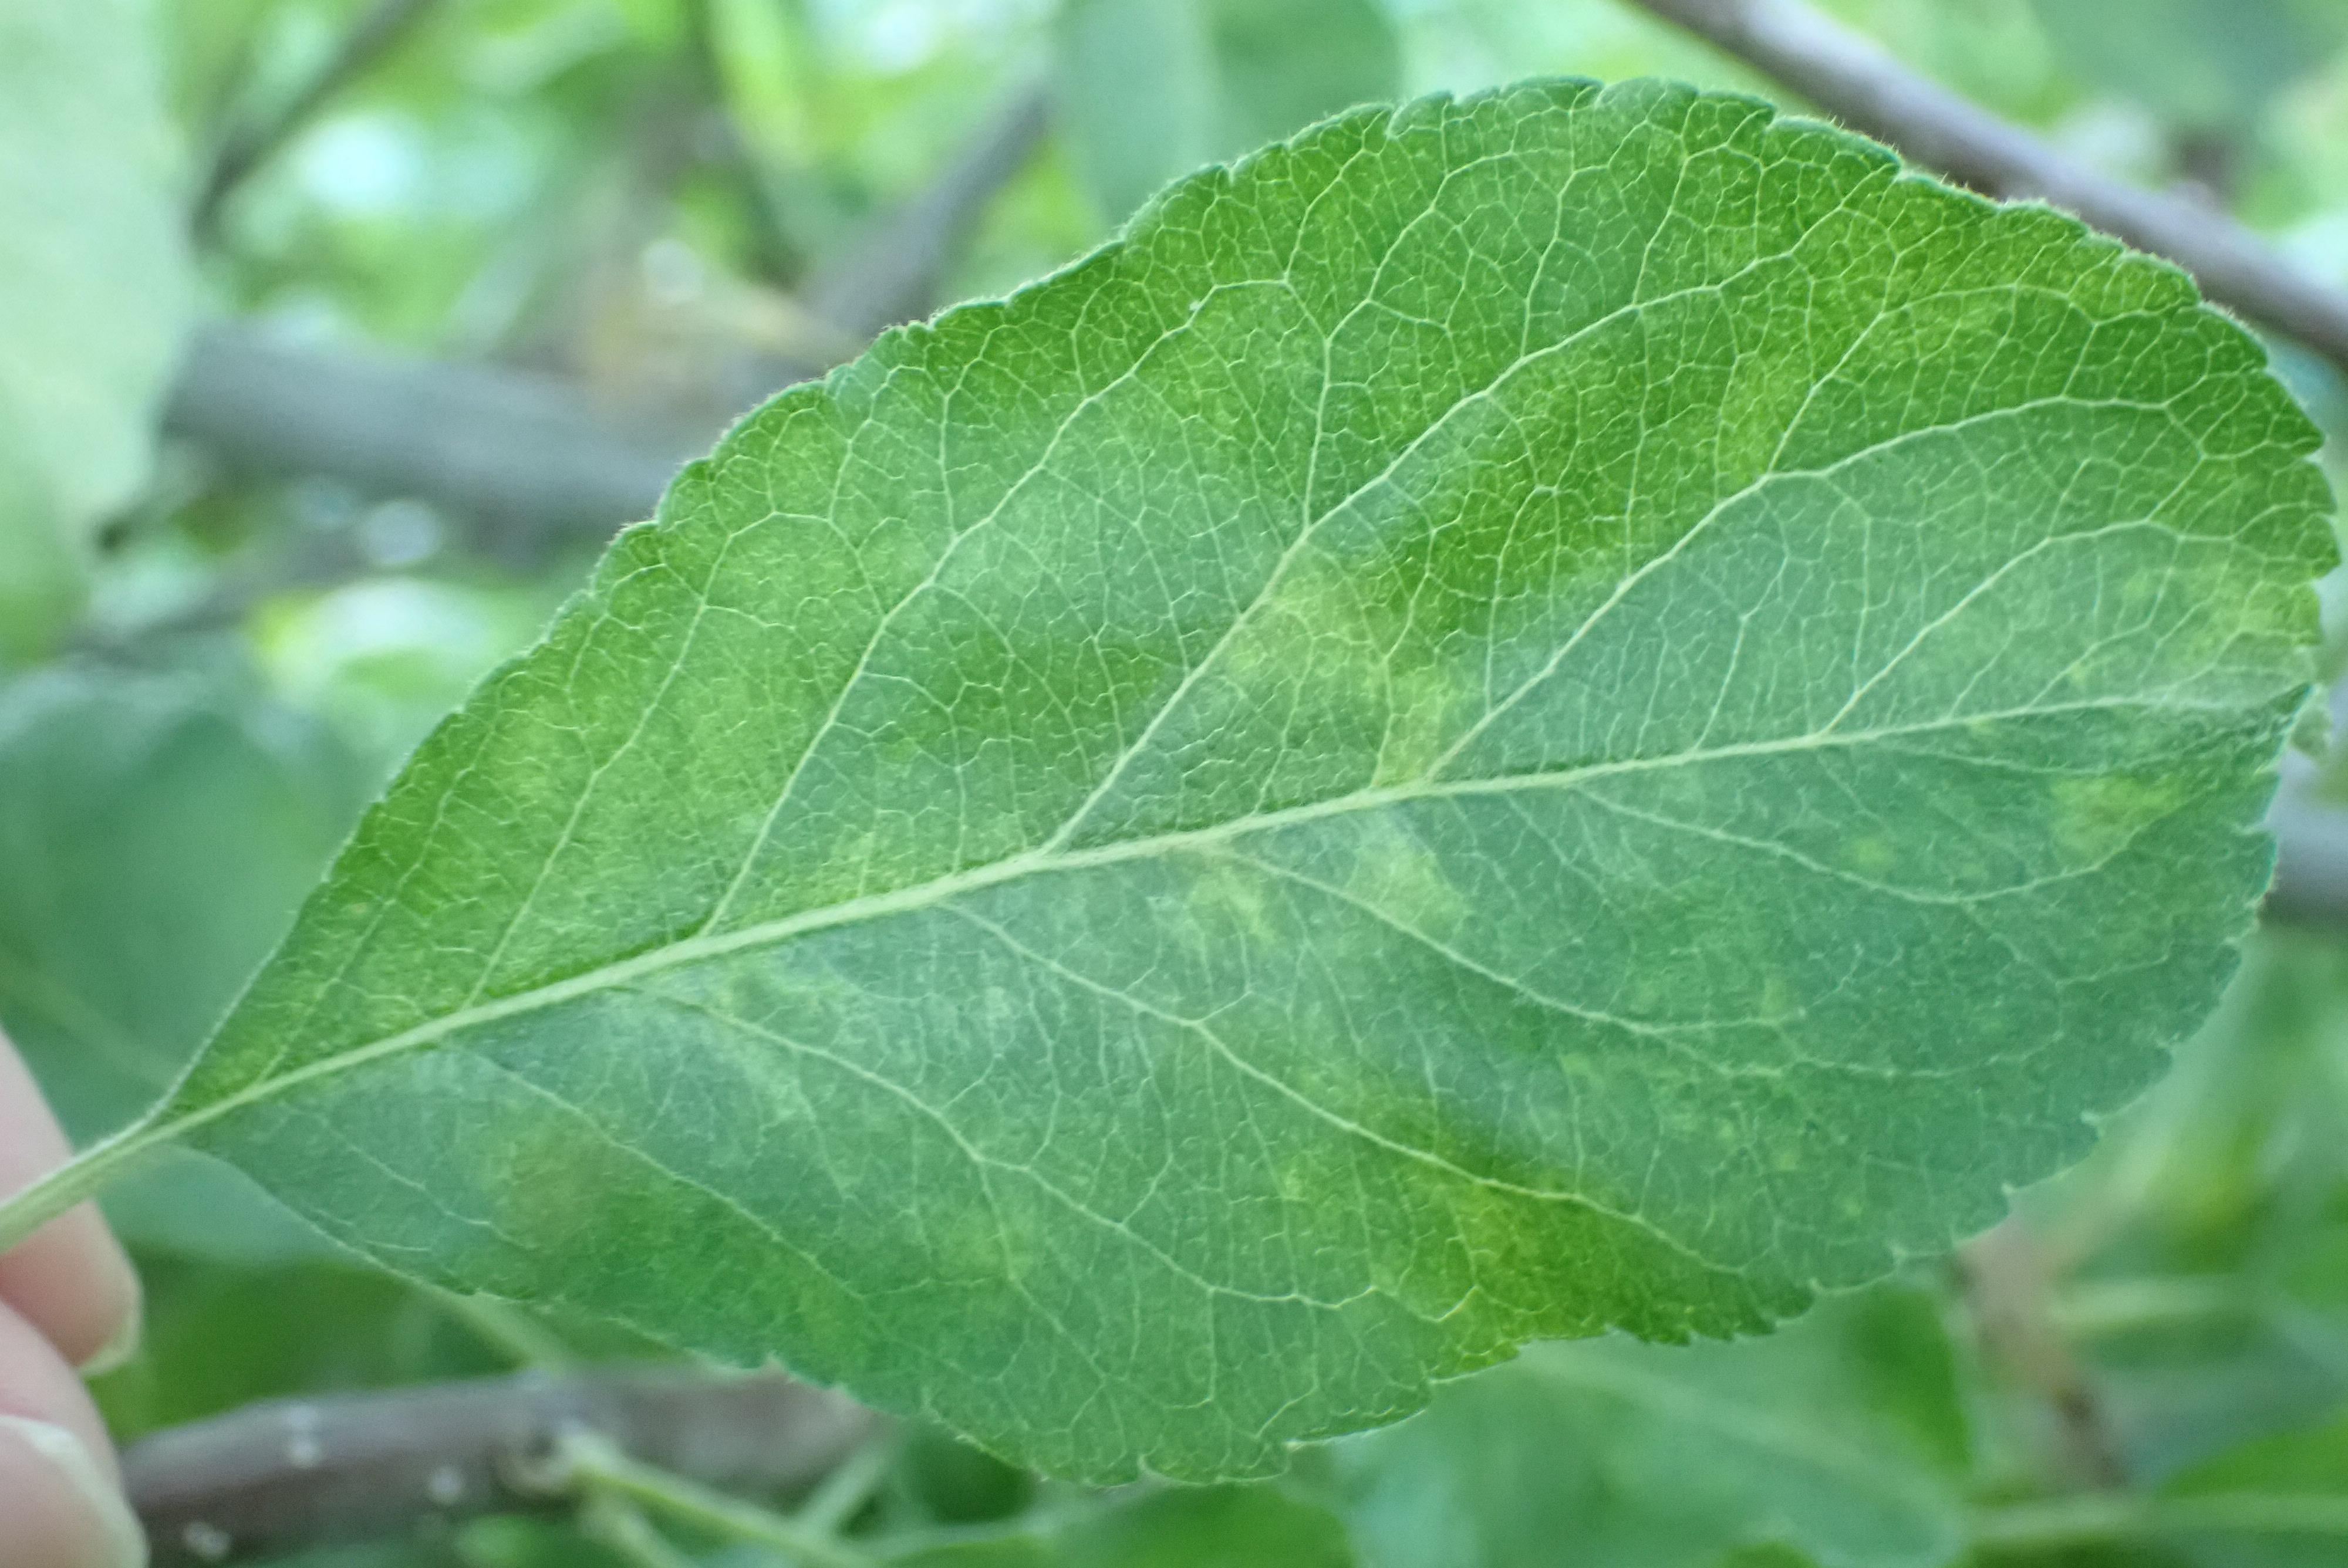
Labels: scab